Madurai Kamaraj University

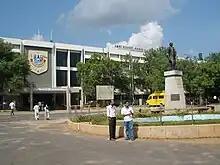
Madurai Kamaraj University-front view

The university was established in the year 1966 as Madurai University. In 1978, the name was changed to Madurai Kamaraj University to honor K. Kamaraj, former Chief Minister of Madras State.